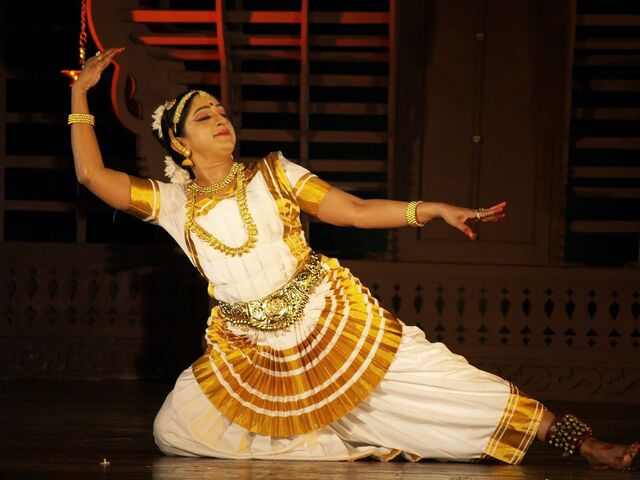
Dance form: mohiniyattam